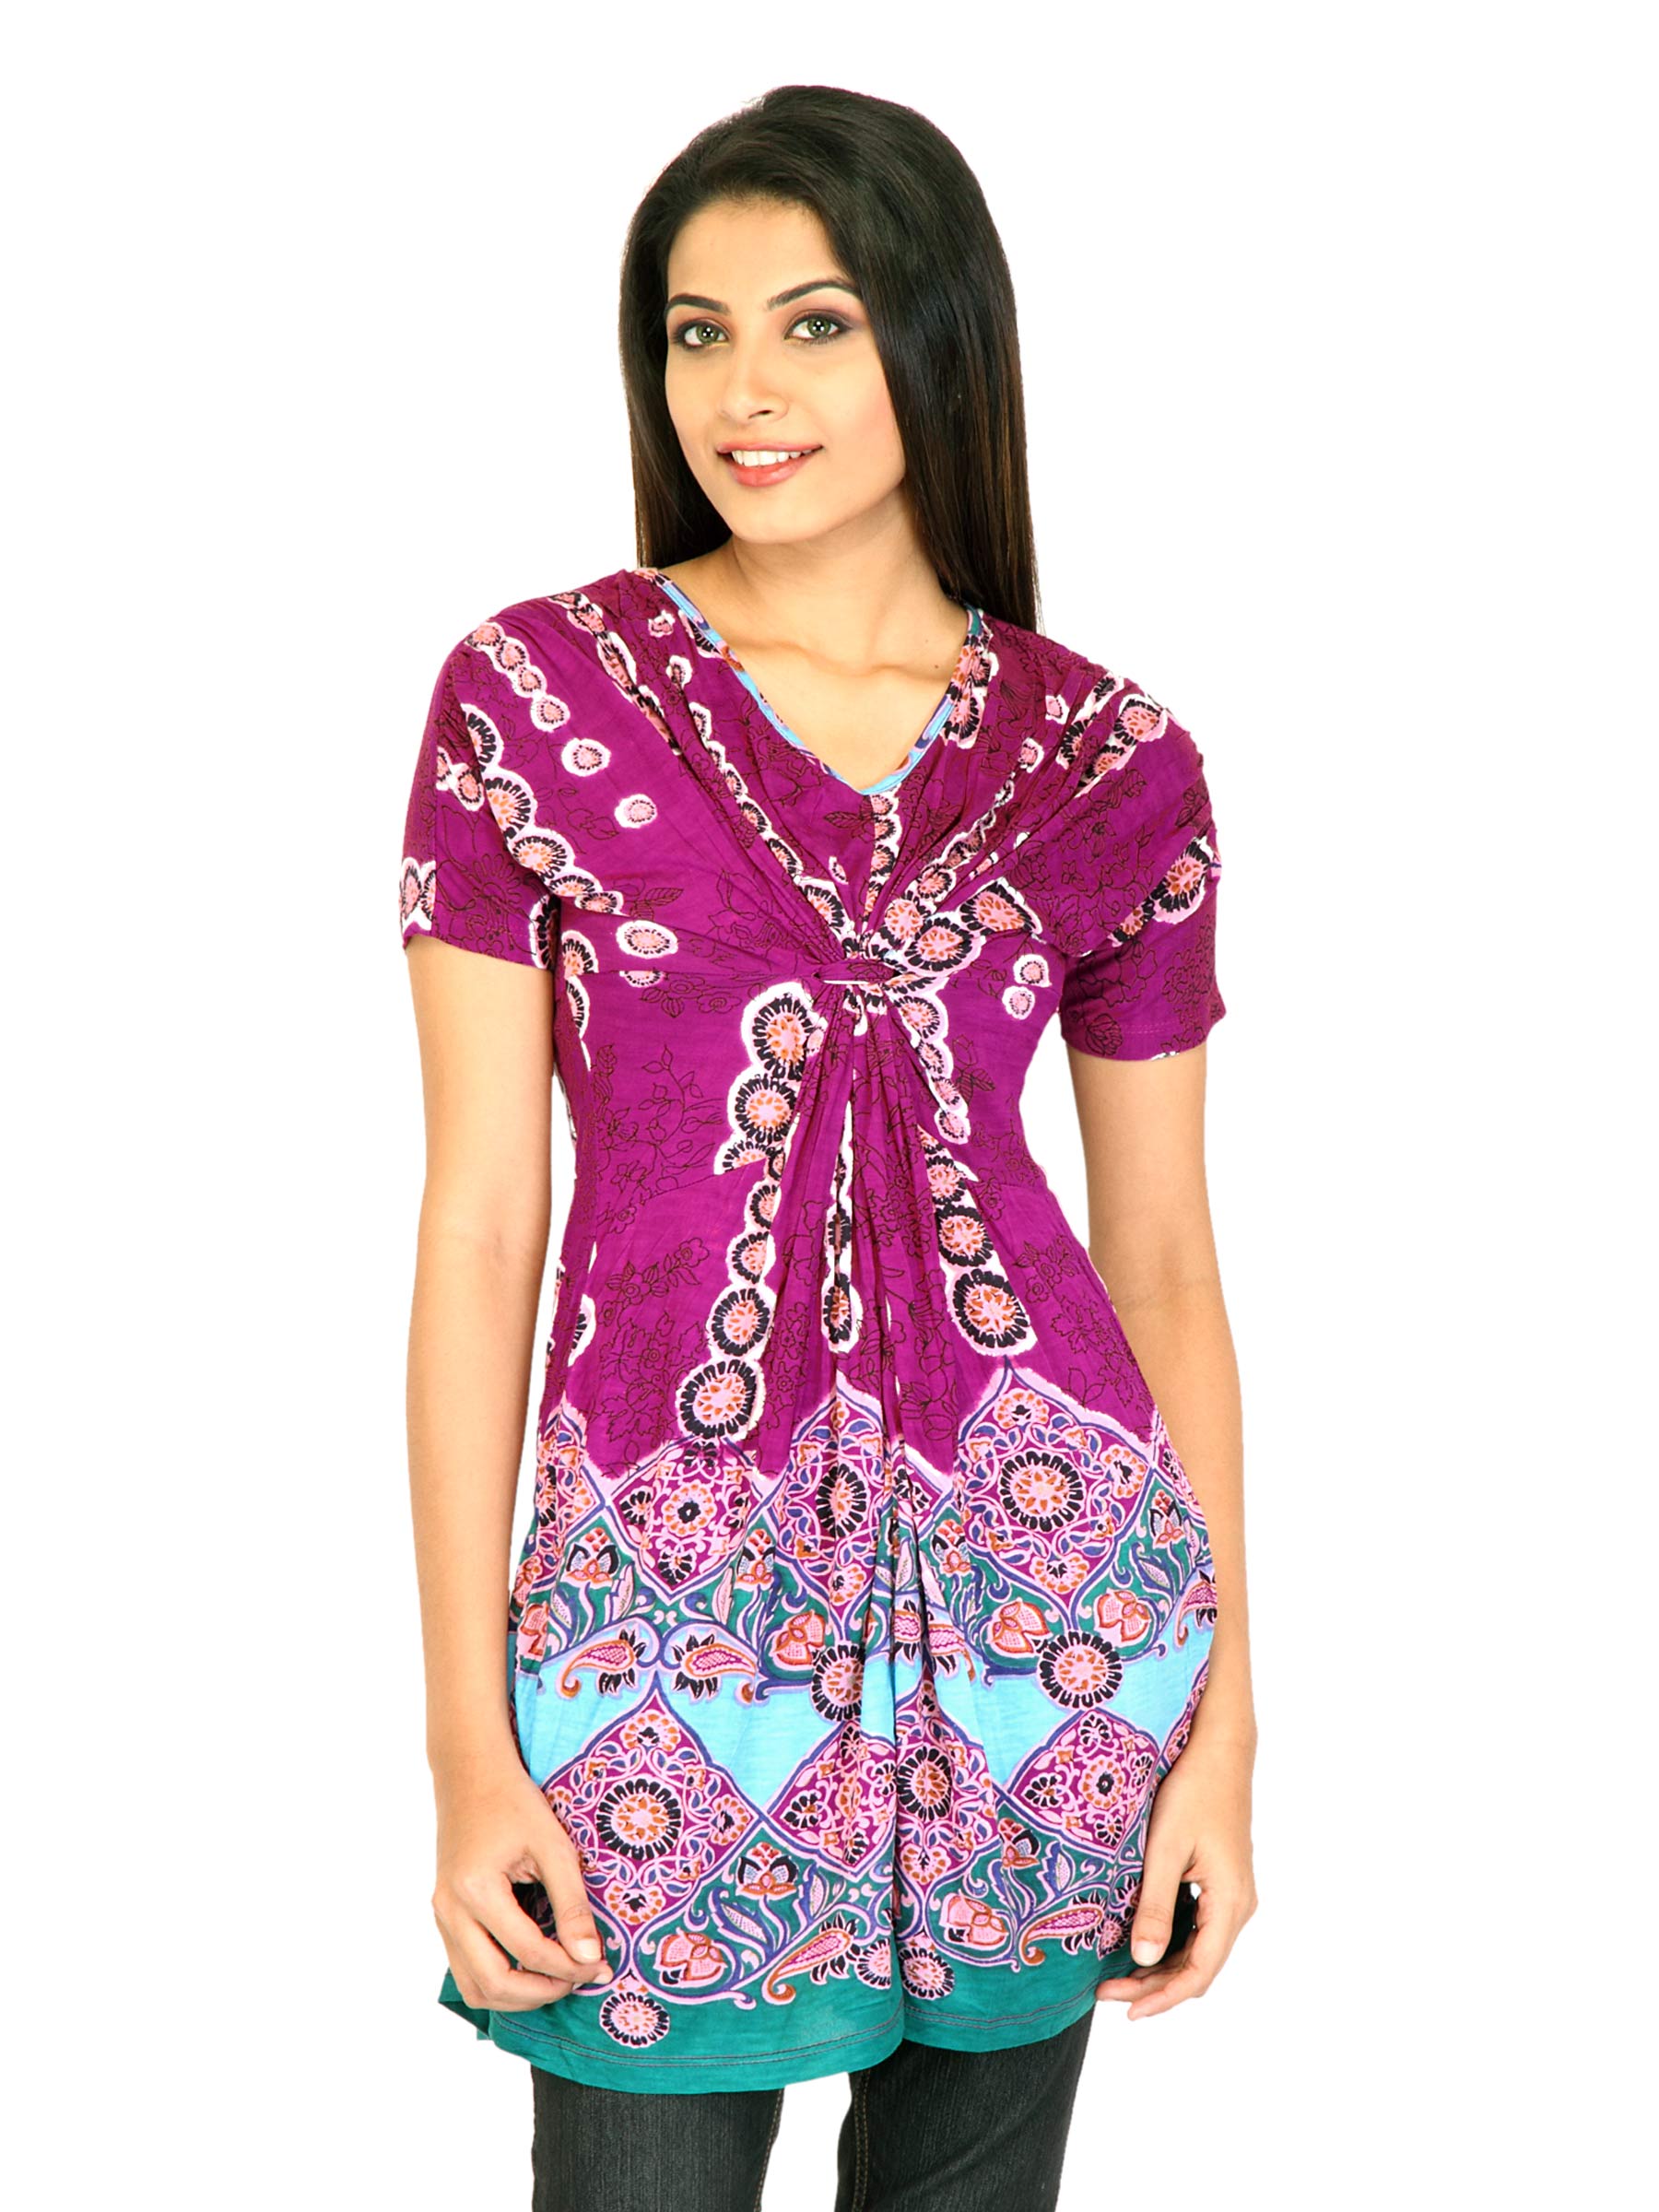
Jealous 21 Women Printed Purple Tops
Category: Apparel / Topwear / Tops
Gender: Women
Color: Purple
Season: Fall 2011
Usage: Casual